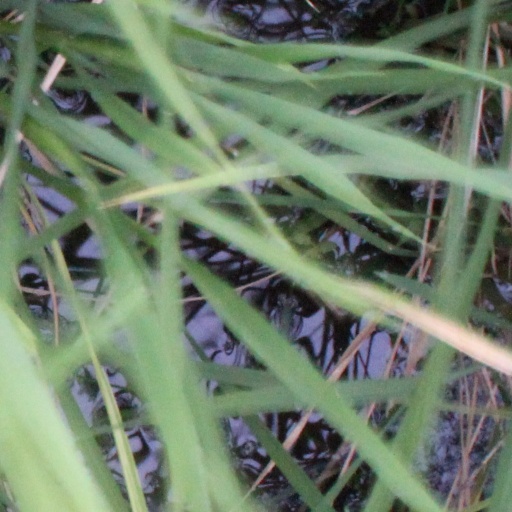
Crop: rice